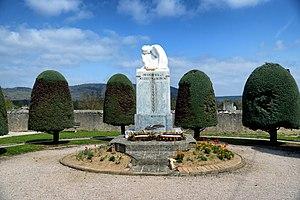
Laroque-d'Olmes est une commune française, située dans le département de l'Ariège, en région Occitanie.